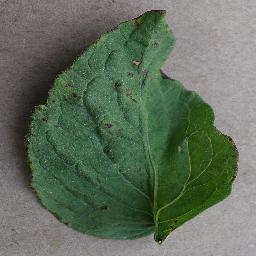
Label: Tomato___Bacterial_spot